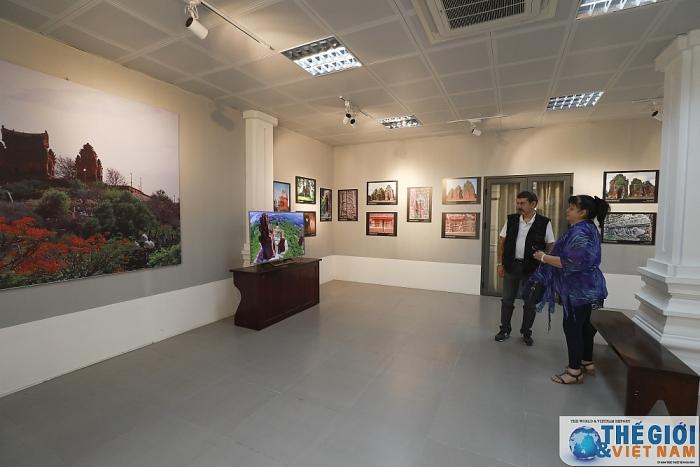
có những bức ảnh được trưng bày bên trong triển lãm nghệ thuật